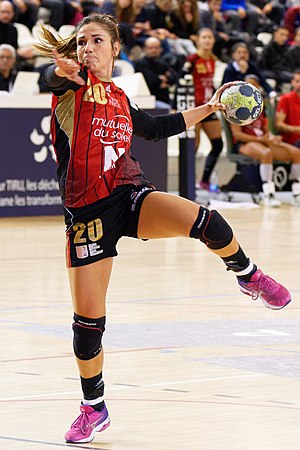
Carmen Martín
Martín i 2017
Carmen Dolores Martín Berenguer er en spansk håndboldspiller, der spiller for CSM Bucuresti. Hun kom tilbage til klubben i 2019 efter et ophold OGC Nice. Hun har tidligere optrådt for RK Krim og SD Itxako.